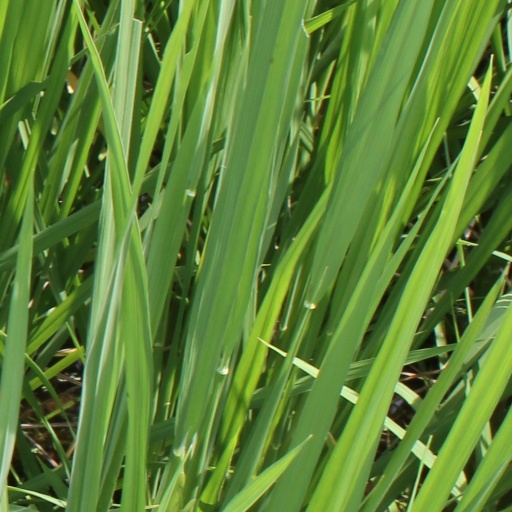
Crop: rice